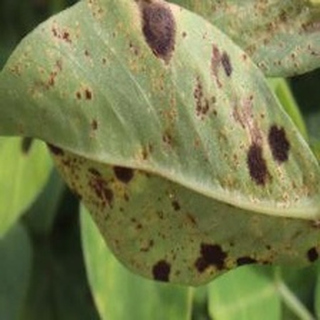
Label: groundnut_rust